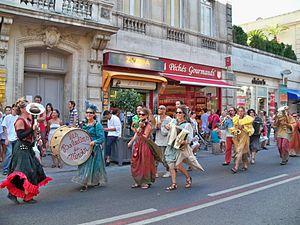
Troupe de théatre en parade, pour le Festival OFF, rue de la République à Avignon, Vaucluse
Le Festival Off d'Avignon est un festival alternatif de théâtre et du spectacle vivant. C'est l'un des plus grands festivals au monde de compagnies indépendantes, voire Le plus grand théâtre du monde comme le proclame l'affiche du Off. Il se tient en juillet, approximativement aux mêmes dates que le Festival d'Avignon. C'est également un grand marché du théâtre où les programmateurs de tous pays viennent faire leur sélection.